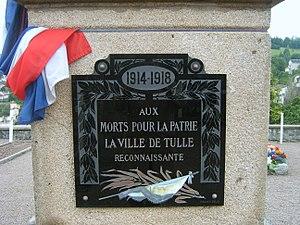
Un élément de l'obélisque du carré militaire du Puy-Saint-Clair de Tulle.
Le monument aux morts de la Grande Guerre de Tulle est édifié au sommet du Rocher des Malades. Il possède trois caractéristiques : 1° il est départemental ; 2° à la différence des autres monuments aux morts, aucun nom de défunt n'y est inscrit ; 3° sa statue a la particularité d'être restée sur son lieu d'origine ce qui est rare à Tulle où toutes les statues ont changé d'emplacement.